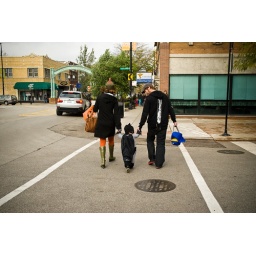
...to cross the street safely.Taking my nephew trick or treating in the square.